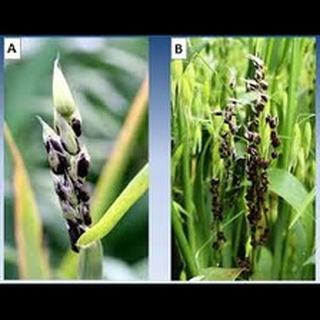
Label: wheat_smut